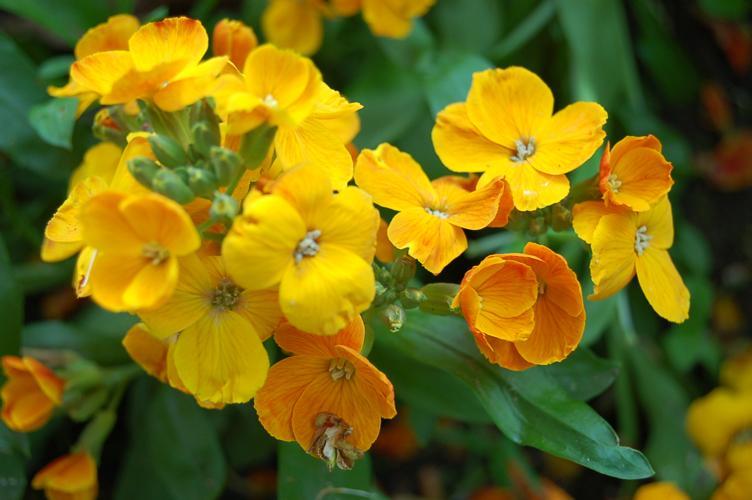
Label: wallflower